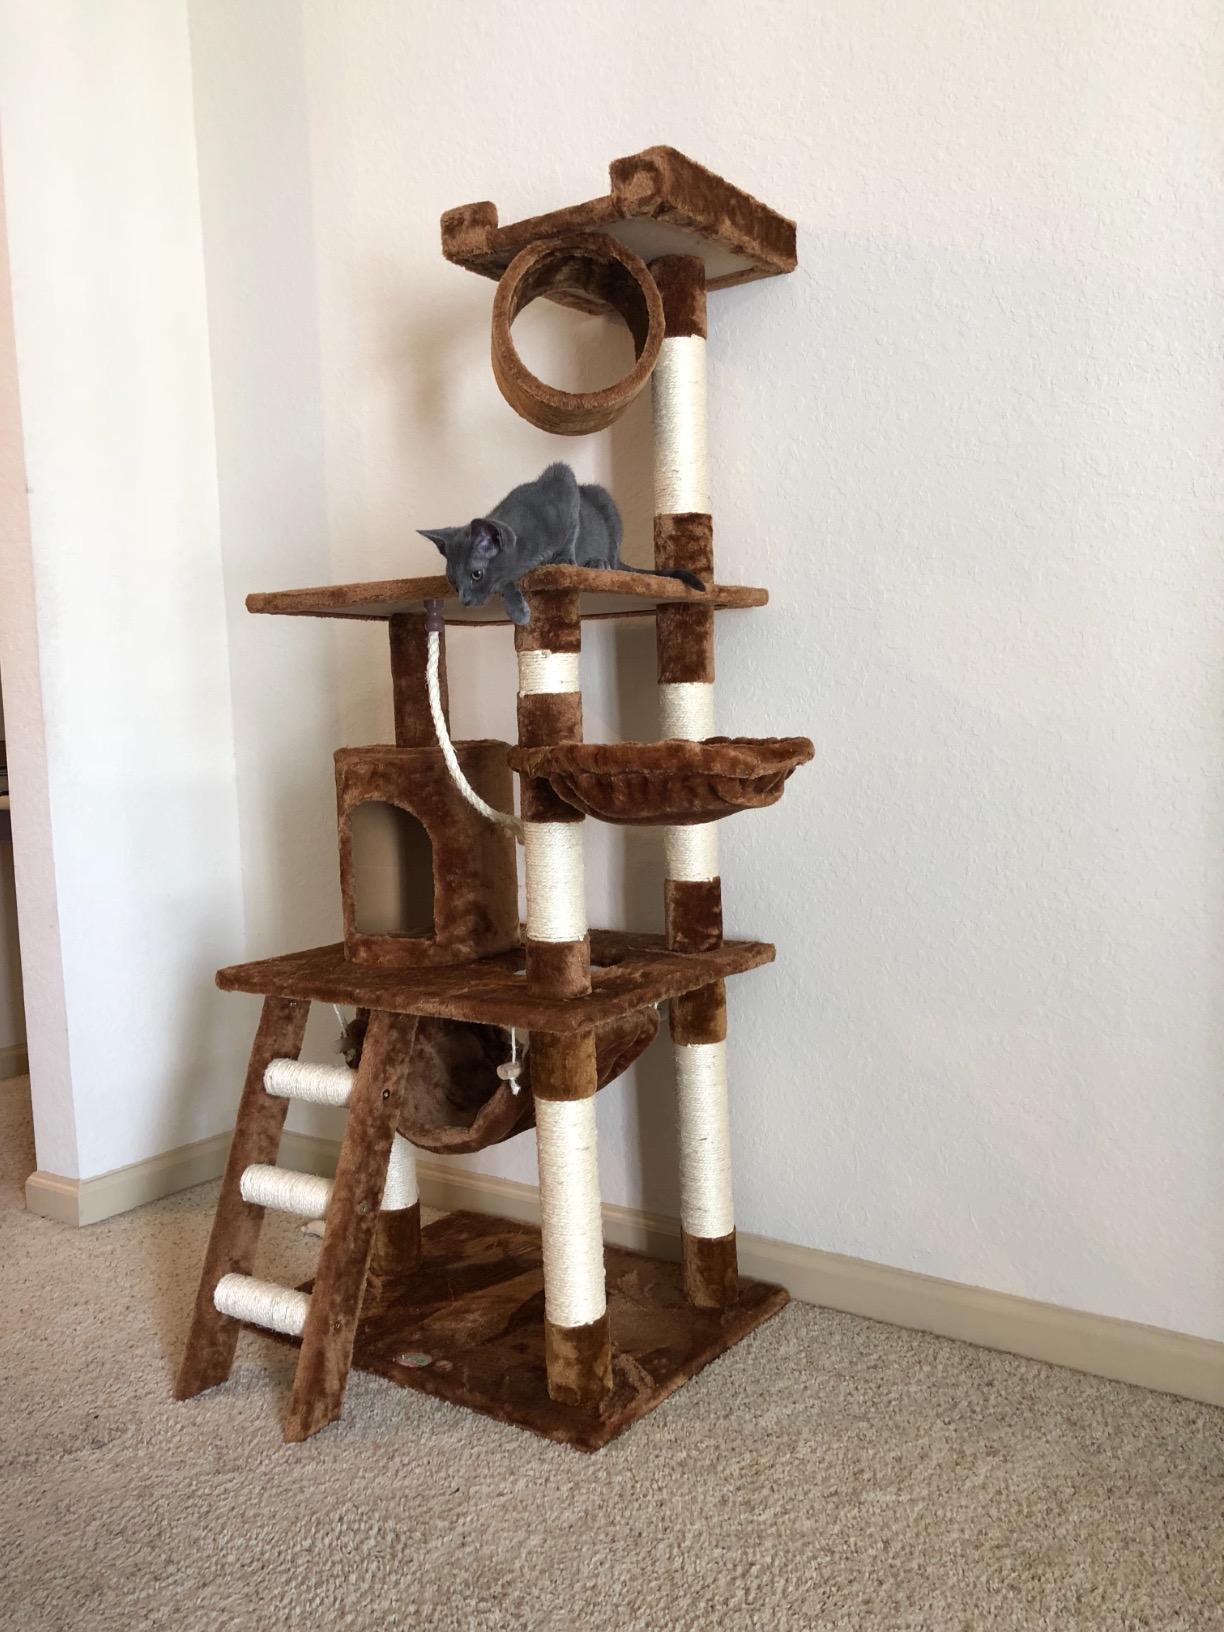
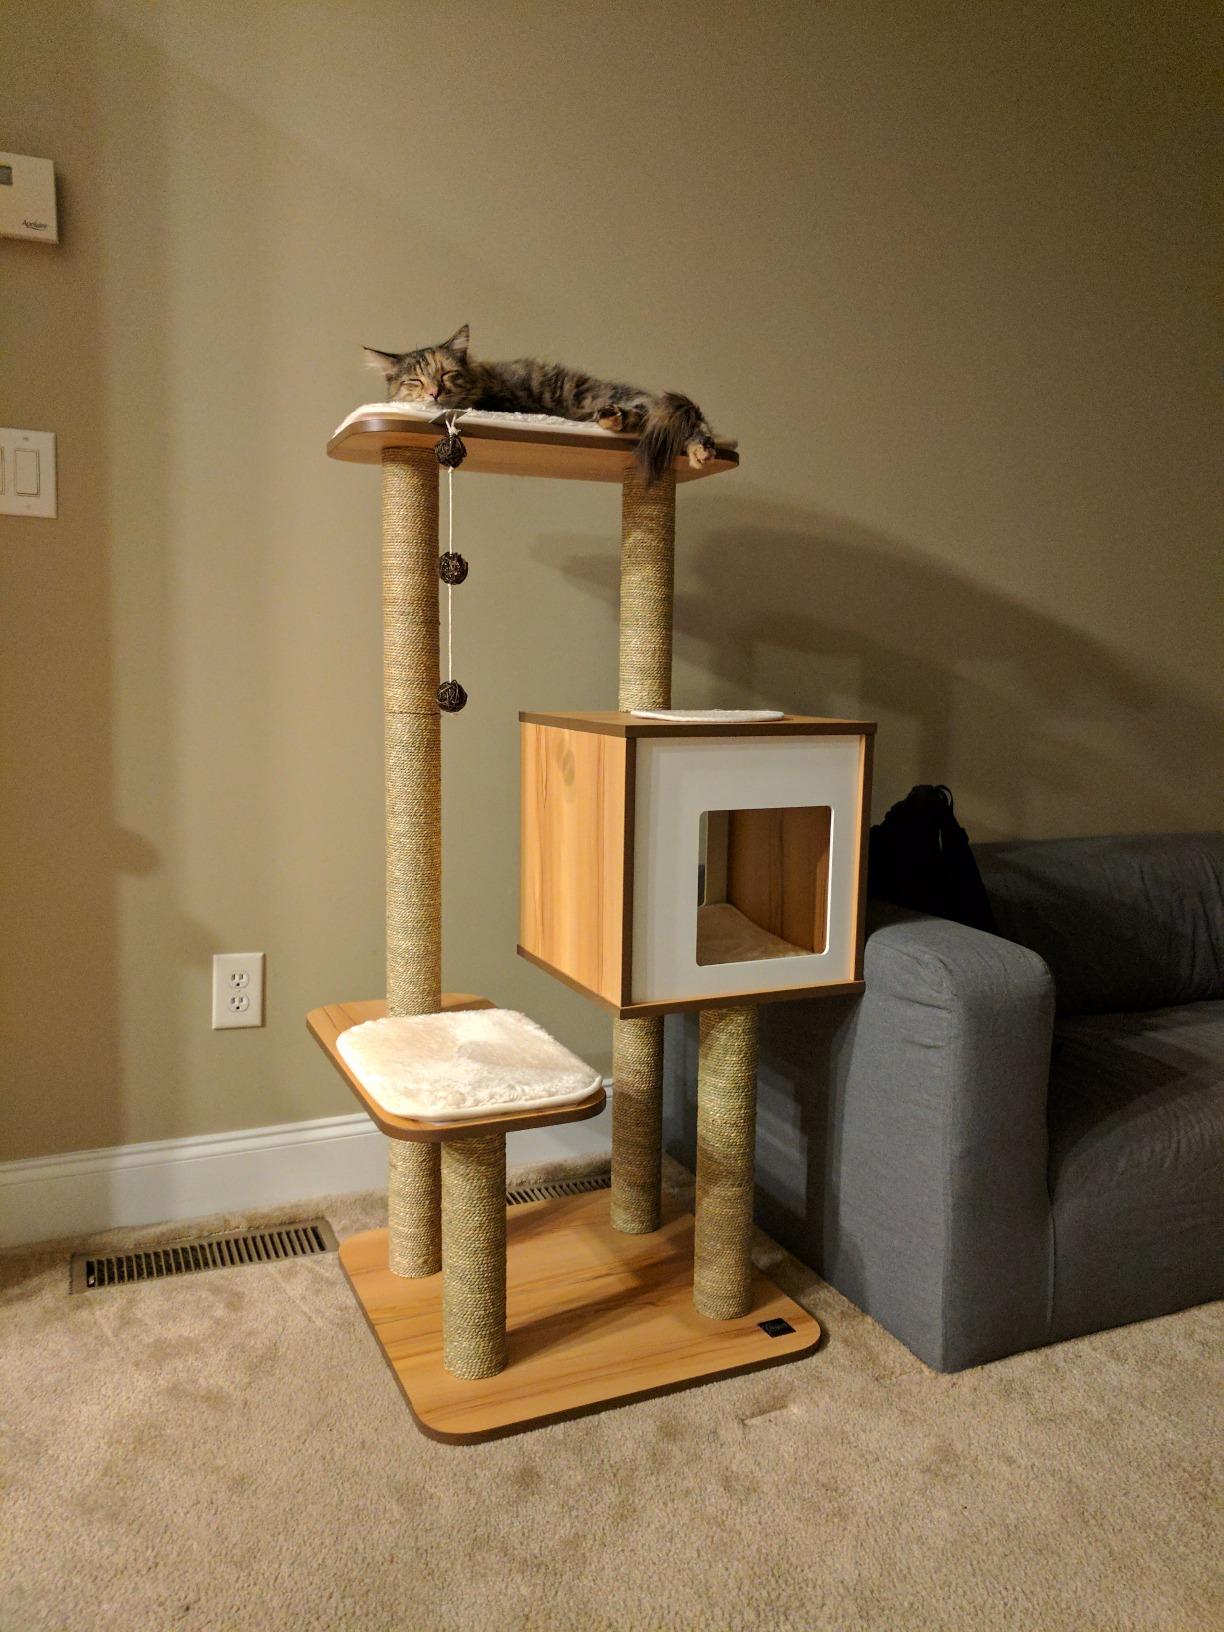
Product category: items_cat tree
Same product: no